O'Leary Lake

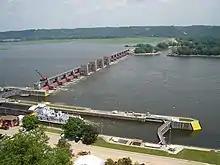
An image of the Mississippi River with O'Leary Lake in the upper right of the image.

O'Leary Lake is a lake near the Mississippi River in Grant County, Wisconsin. It is a popular fishing spot for the Dubuque Metropolitan Area. The lake contains panfish, largemouth bass, and smallmouth bass.